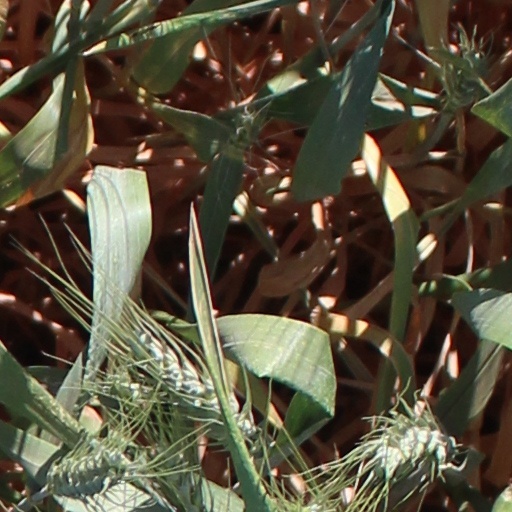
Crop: wheat